List of wine-producing regions

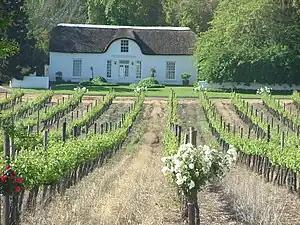
A vineyard in the Stellenbosch region, South Africa

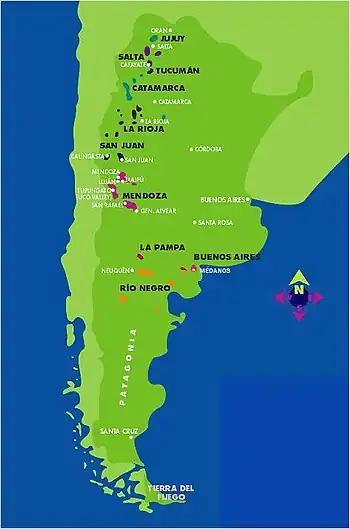
Argentine wine regions

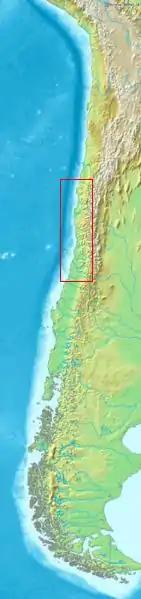
Chile's topography with the location of most of Chile's wine regions highlighted

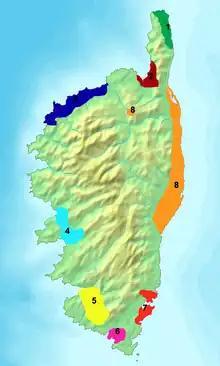
Corsica's wine regions: (1) Cap Corse, (2) Patrimonio, (3) Calvi, (4) Ajaccio, (5) Sartène , (6) Figari, (7) Porto-Vecchio, (8) Greater Vin de Corse region. The Muscat du Cap Corse region overlaps with part of the Cap Corse and Patrimonio regions.

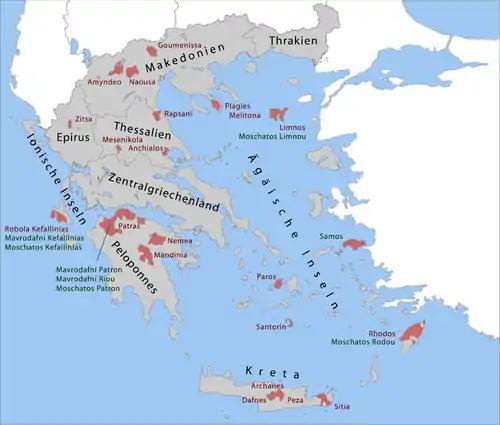
Greek wine regions

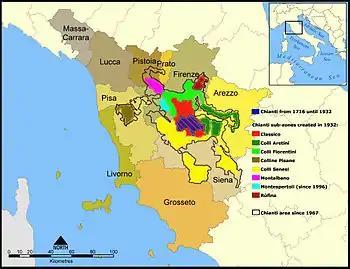
"Chianti" areas in Tuscany

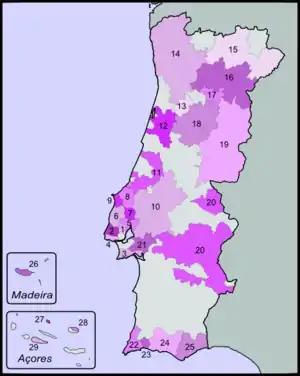
Portuguese wine regions

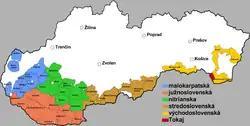
Wine-producing regions in Slovakia

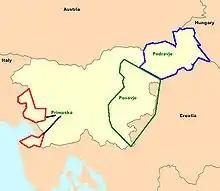
The three wine regions in Slovenia

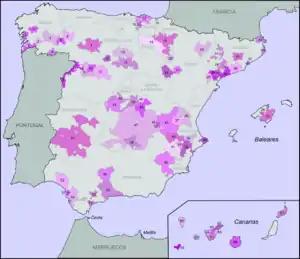
Spanish wine-producing regions

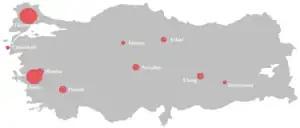
Wine-producing regions in Turkey

In Ukraine, at the present time there are seven administrative regions (provinces) in which the wine industry has developed. Given the favorable climatic location, the law of Ukraine allocated 15 winegrowing areas (macrozones), which are the basis for growing certain varieties of grapes, and 58 natural wine regions (microzones). These are located mainly in the following areas.